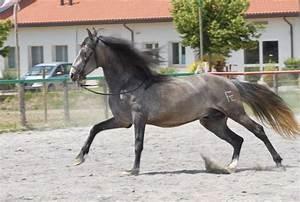
horse